Shoko Nakajima

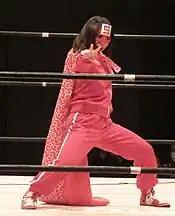
Nakajima as Shin Ultra Shoko in 2021

Nakajima made her ring debut with Miyu Yamashita against Chikage Kiba and Kanna as a dark match of DDT Pro-Wrestling's "World Expo-Progress and Harmony in pro wrestling" held at Ryogoku Kokugikan on August 17, where she was pinned by Kanna. On August 8, 2015, Nakajima won the Tokyo Princess Cup of Tokyo Joshi Pro-Wrestling (TJPW), after defeating Akane Miura in the finals. On January 4, 2016, Nakajima was part of the main event of TJPW's first Korakuen Hall event Tokyo Joshi Pro '16, where she challenged Miyu Yamashita to become the inaugural Tokyo Princess of Princess Champion, however, was unsuccessful.